Venus Verticordia

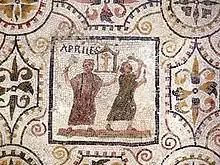
Two women celebrate an April rite of Venus, probably the Veneralia, before a cult statue of the Anadyomene type, on a calendar mosaic from El Djem, Roman Africa, 3rd century AD

In the latter 3rd century BC, following a consultation with the Sibylline Books, it was determined that a statue of Venus Verticordia was required in response to the "impudicitia" of Roman matrons. Legislative concern about the immoderate behavior of matrons, or more precisely their ability to control wealth, was expressed around this time in the passage of the "lex Oppia" of 216 BC, a sumptuary law that sought to restrict the amount of gold a woman could own as well as the ways she could display her wealth. The wealth of women would have increased through inheritance as losses in war reduced the male population – thousands had died in the Battle of Cannae in a single day that year. At a time of prodigies and moral panic, as well as the diminished presence of men in everyday life, Roman women throughout this century were called on to participate more visibly in state religion, and doing so required them to move in relative freedom about the city, either in carriages or on foot accompanied by numerous attendants. Aemilia, the wife of Scipio Africanus, arguably Rome's greatest general in the Second Punic War, was transported in an ornate carriage and employed implements of gold and silver in carrying out women's rites.